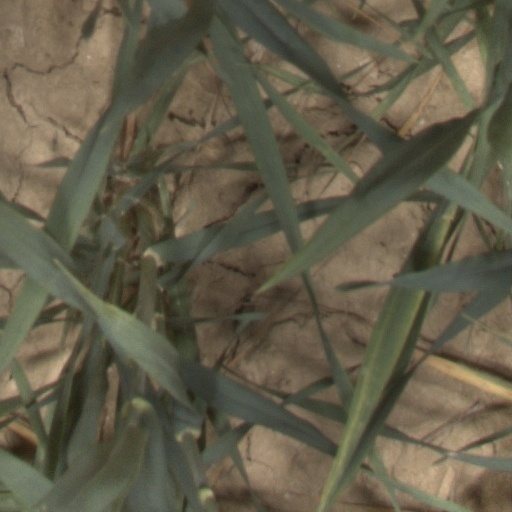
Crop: wheat